Château du Moisnil

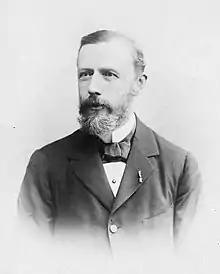
Jules van Dievoet, lawyer and past owner of the château who commissioned the only remaining part from architect Octave Flanneau

The only remaining wing was built in addition to the previous constructions in 1902 by architect Octave Flanneau (1860–1937) in Louis XV style with a mansard roof, for Jules van Dievoet, lawyer at the Belgian Supreme Court, and his wife Marguerite Anspach.